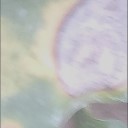
Label: Leaf_rust